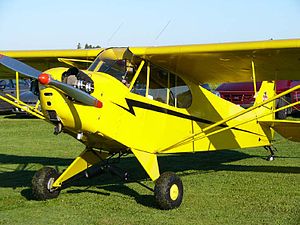
Piper J-3 Cub
Piper J-3 Cub er et Amerikansk let fly, bygget mellem 1937 og 1947 af Piper Aircraft. Flyet har en simpel letvægtskonstruktion, som giver det gode flyveegenskaber ved lav hastighed, og gode egenskaber på korte baner. Cub er et af de mest kendte fly overhovedet: dens simple konstruktion, lave pris og popularitet, såvel som det store antal producerede eksemplarer, har vakt favorable sammenligninger med Ford's Model T bil.